Demographics of Albania

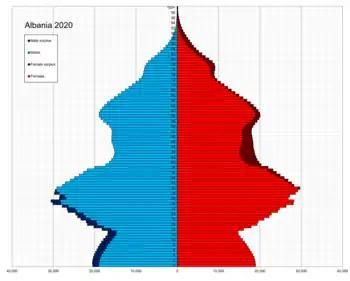
2020 Albanian population pyramid

With an estimated population of 2.40 million in 2023, Albania ranks 143rd in the world by population. The population density is 101 inhabitants per square kilometre. The overall life expectancy in Albania at birth is 78 years. The total fertility rate of 1.70 children per mother is one of the lowest in the world. In 2016, the population of Albania was about 2.89 million, comprising 1,447 million male and 1,443 female persons. There were 38,003 live births and 20,737 deaths in Albania. The natural increase of the population was positive, as the number of births exceeded the number of deaths by 17,266. Due to external migration and low birth rate, the population declined by 18,307. The total dependency ratio of population in Albania is 46.8%.